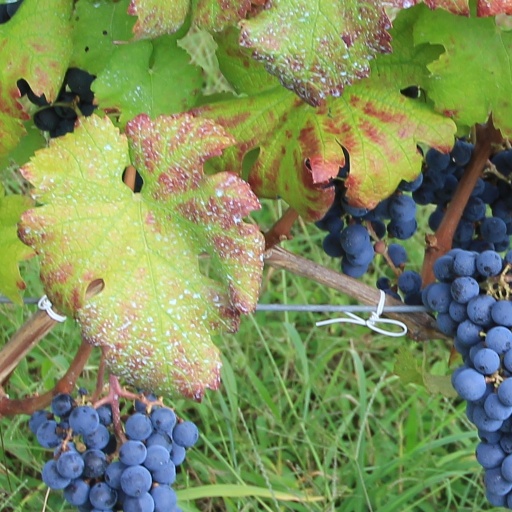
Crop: grape